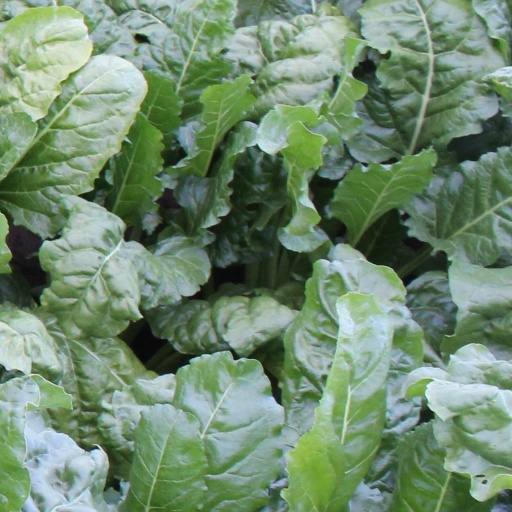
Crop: sugar beet